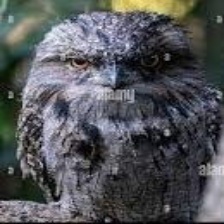
Species: TAWNY FROGMOUTH
Scientific name: PODARGUS STRIGOIDES